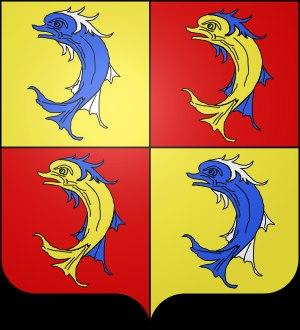
La seigneurie de Beaujeu, dont le Beaujolais tire son nom, est une ancienne seigneurie du Moyen Âge. Elle se situait au nord de la ville de Lyon et certains de ses seigneurs, originaires du Mâconnais, ont marqué de leur empreinte l'histoire de France.